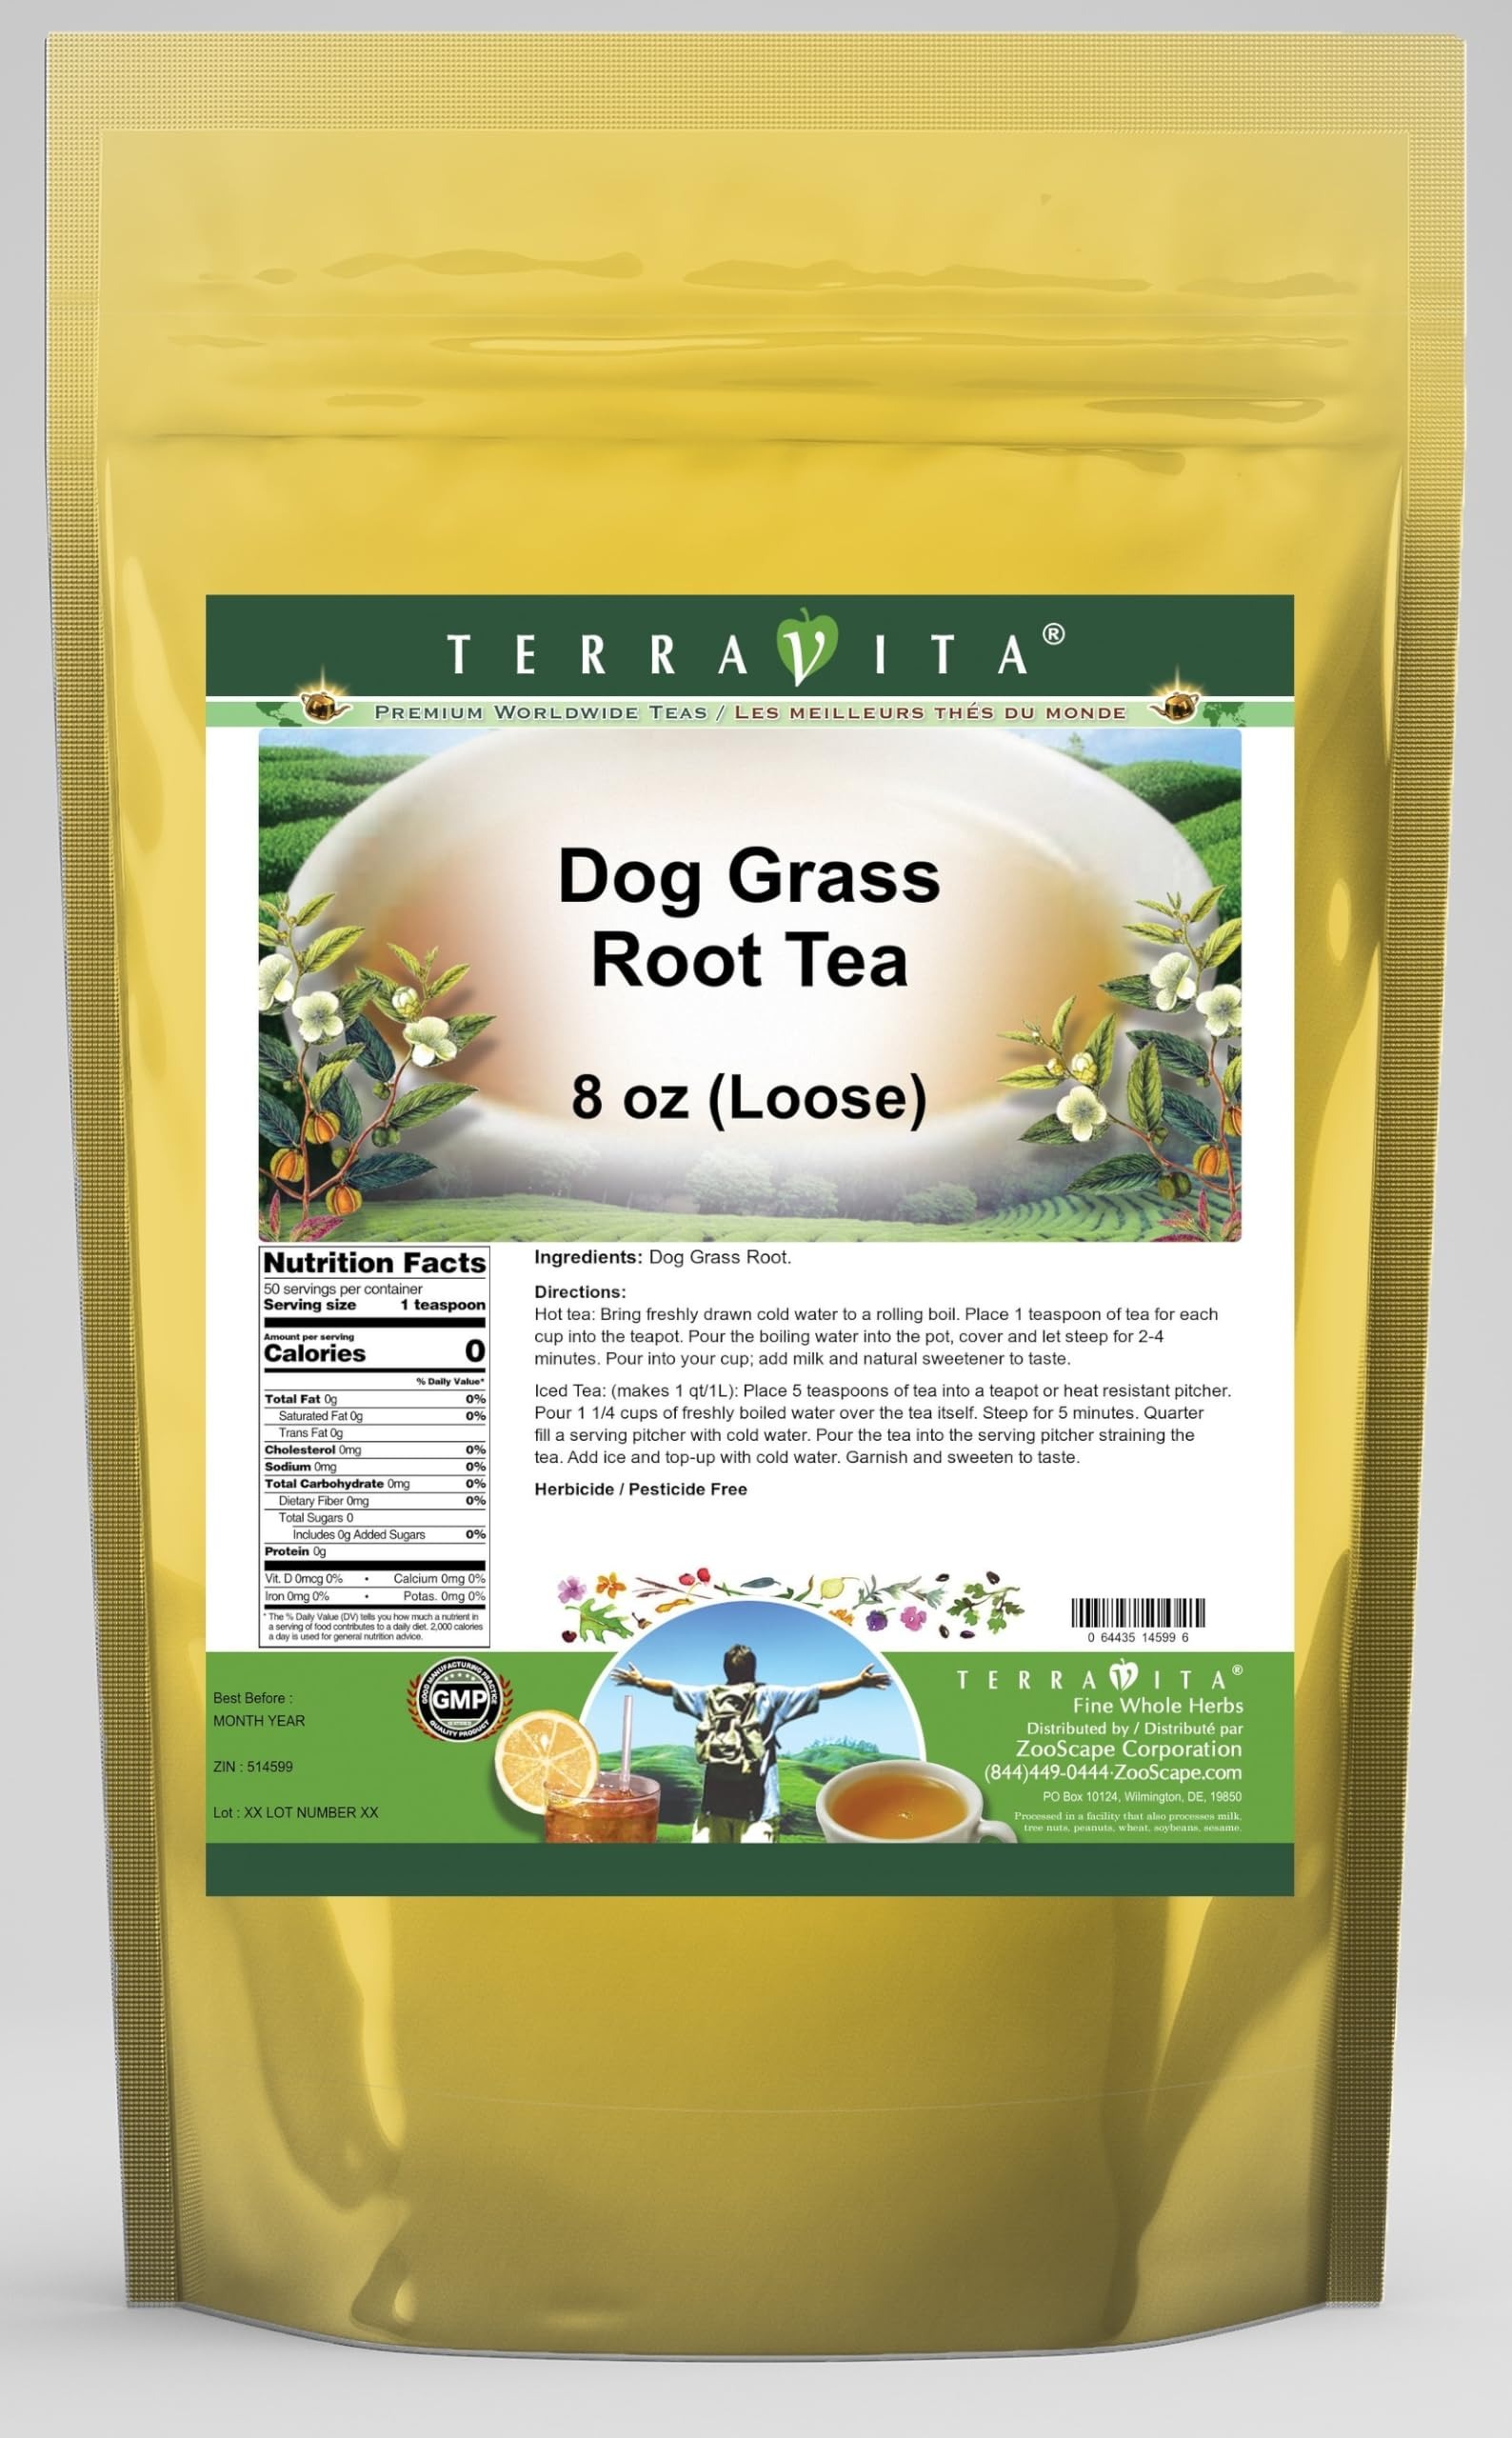
Item Name: Dog Grass Root Tea (Loose) (8 oz, ZIN: 514599) - 2 Pack
Bullet Point 1: Dog Grass Root Tea (Loose) (8 oz, ZIN: 514599)
Bullet Point 2: No fillers.
Bullet Point 3: Manufacturer: TerraVita
Bullet Point 4: Size: 8 oz
Bullet Point 5: Loose Leaf Herbal Tea - Packed in a convenient upright pouch!
Product Description: Dog Grass Root Tea (Loose) (8 oz, ZIN: 514599)<BR><BR>Packaged in the United States in a GMP certified facility (Good Manufacturing Practice).<BR><BR>No fillers.<BR><BR>Manufacturer: TerraVita<BR><BR>Size: 8 oz<BR><BR>Loose Leaf Herbal Tea - Packed in a convenient upright pouch!<BR><BR>Ingredients: Dog Grass Root
Value: 16.0
Unit: Ounce

Price: 53.77